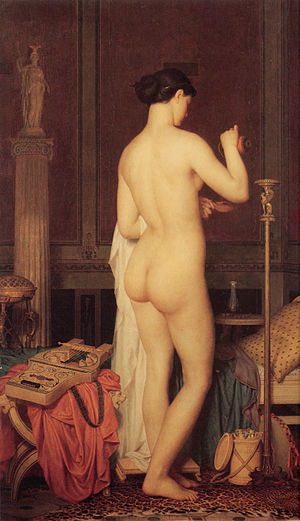
Charles Gleyre / Liv og gerning
Sapfo går til sengs, 1867
Marc Gabriel Charles Gleyre var ein schweizisk kunstmaler. Han underviste en række yngre kunstnere, som fik en markant karriere. blandt dem var Claude Monet, Auguste Renoir, Alfred Sisley og James McNeill Whistler.